Mercedes McQueen

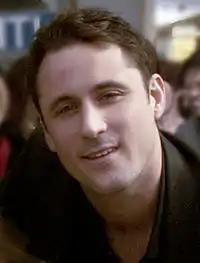
Nick Pickard ("pictured") plays Tony Hutchinson.

Although Tony Hutchinson (Nick Pickard) was in a relationship with Mercedes' sister, Jacqui (Claire Cooper), he and Mercedes had sex. Metcalfe explained this was because Mercedes was intoxicated and unaware of her actions, "but she was also furious at Jacqui for giving her a slap". Metcalfe explained that when Mercedes woke up, she was in disbelief about the events of the previous night and felt "appalled". She added that Mercedes did not fancy Tony and that they did not even like each other, which was why "neither of them can understand what happened between them". Regarding Mercedes' feelings about hurting Jacqui, Metcalfe stated: "Mercedes hates herself for it. She feels incredibly guilty and ashamed of what she's done. It's surprising Jacqui doesn't guess something is wrong because Mercedes can't look her in the eye".